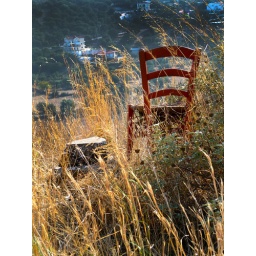
Chair and stone table in the hills above Agia Efimia.